Myelination

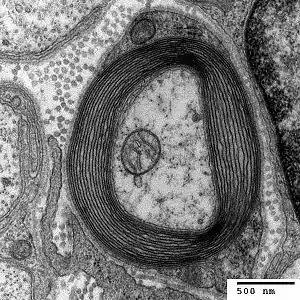
Transmission electron micrograph of a myelinated axon

The basic helix–loop–helix transcription factor OLIG1 plays an integral role in the process of oligodendrocyte myelinogenesis by regulating expression of myelin-related genes. OLIG1 is necessary in order to initiate myelination by oligodendrocytes in the brain, but is somewhat dispensable in the spinal cord.